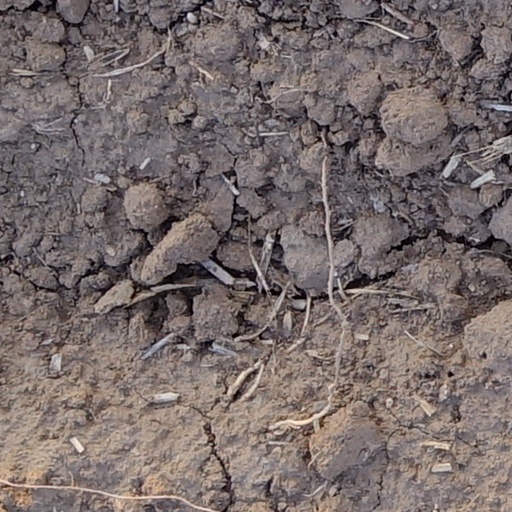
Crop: wheat